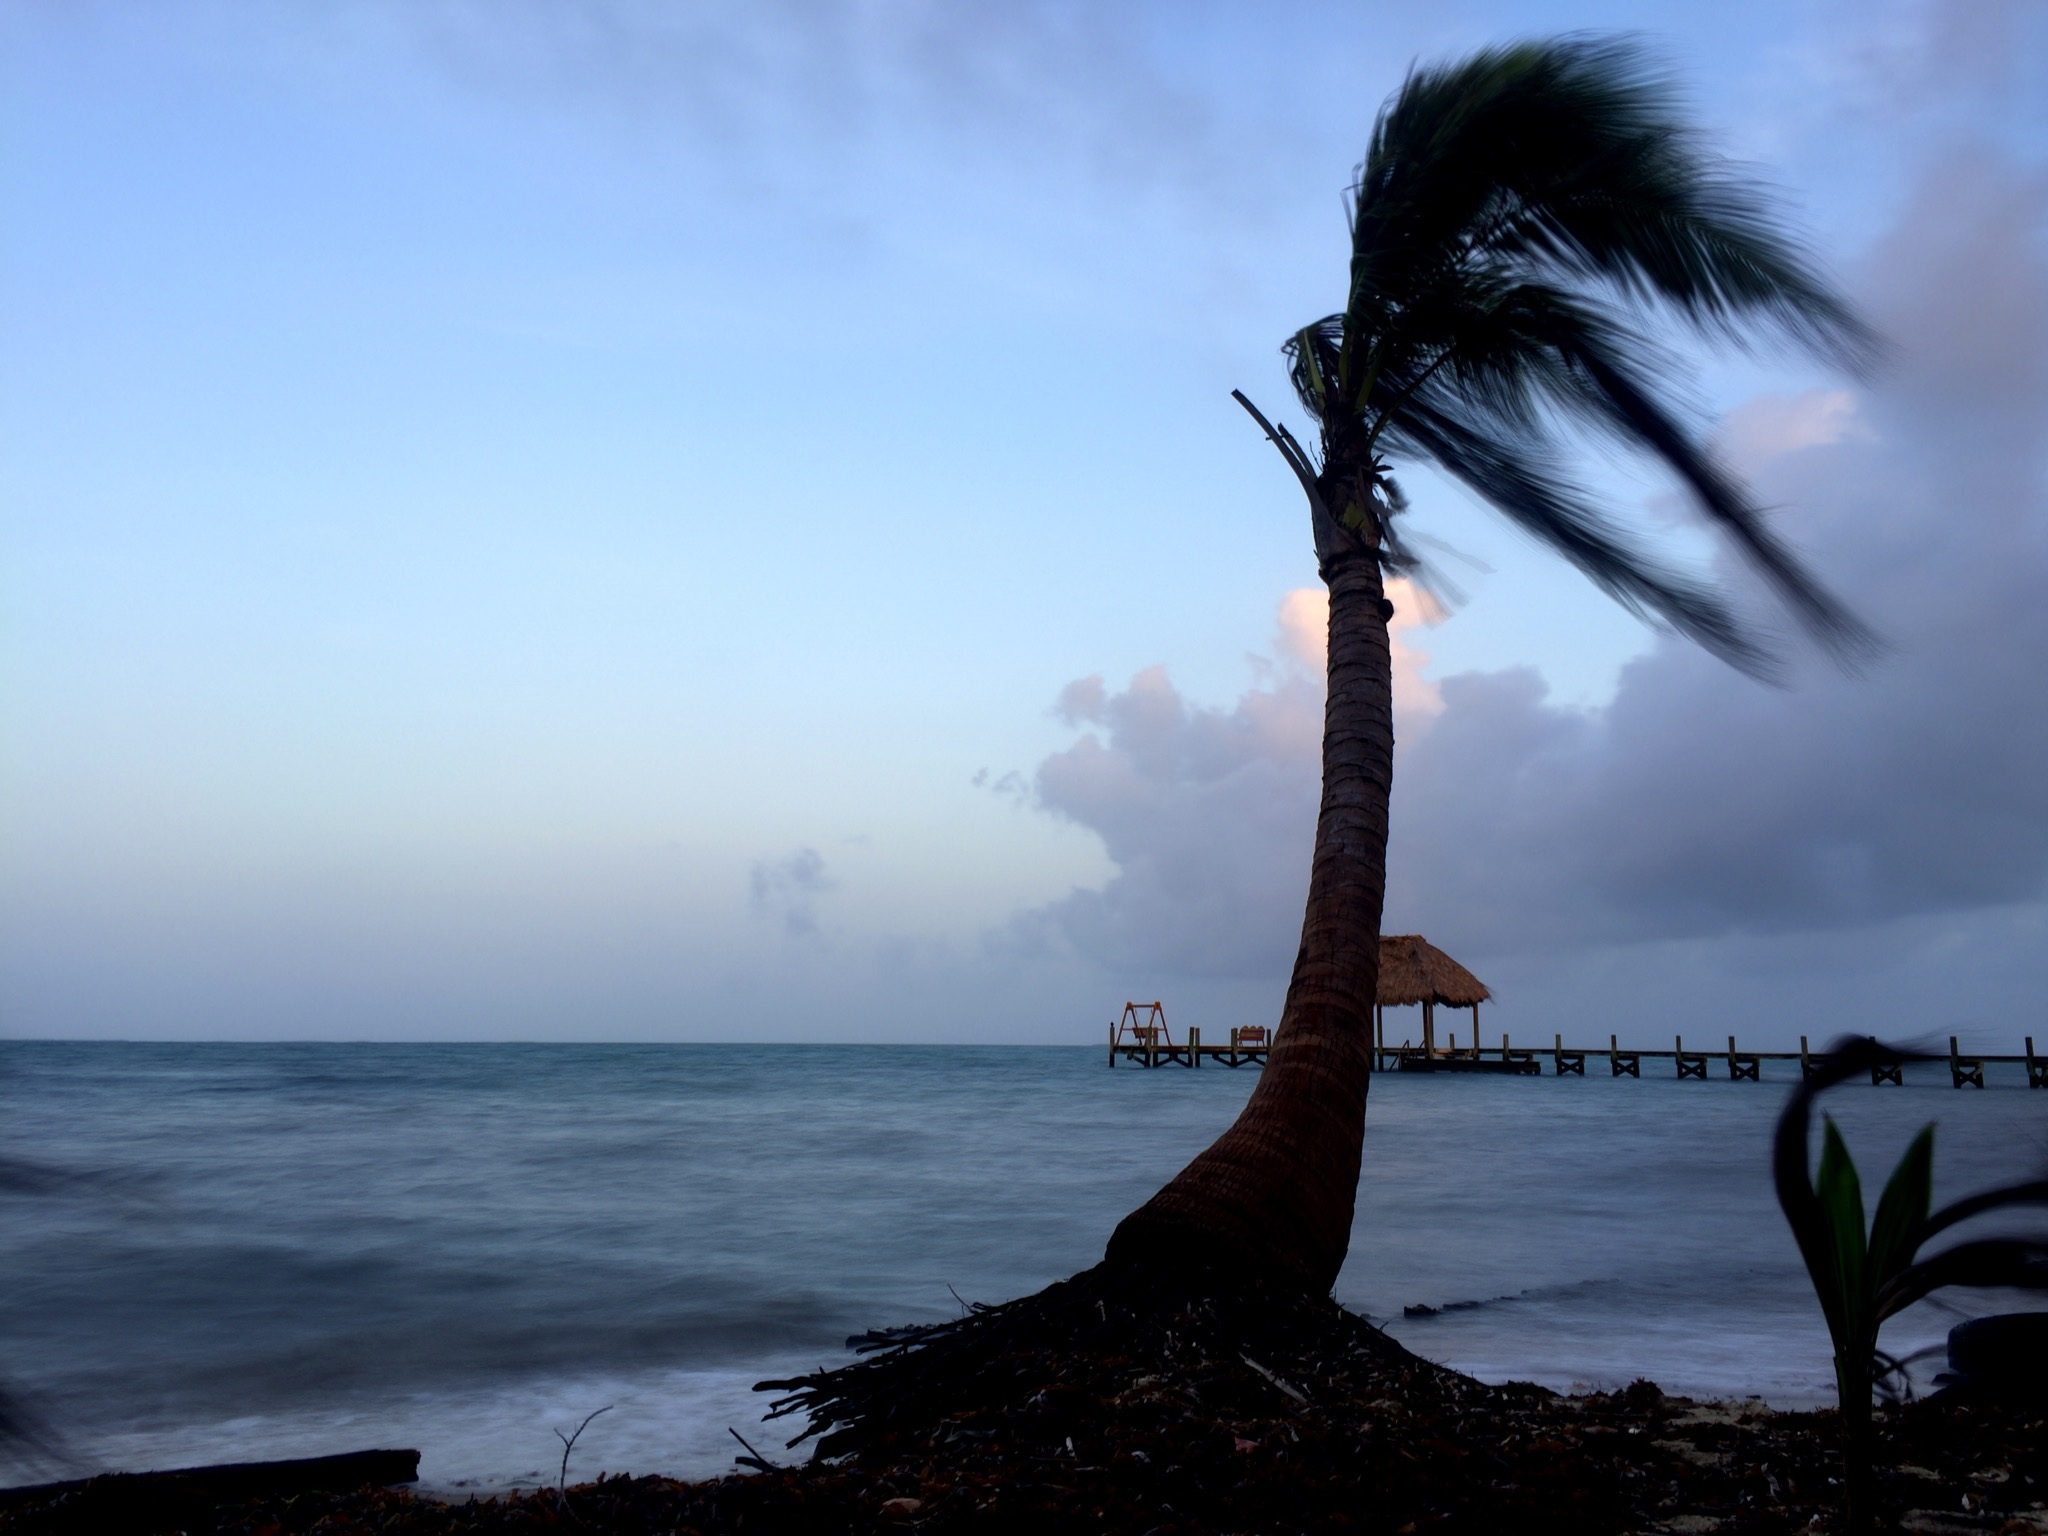
beach, sea, coast, tree, nature, rock, ocean, horizon, cloud, plant, sky, sunrise, sunset, morning, shore, wave, wind, dawn, dusk, evening, tower, bay, body of water, cape, woody plant, arecales, palm family